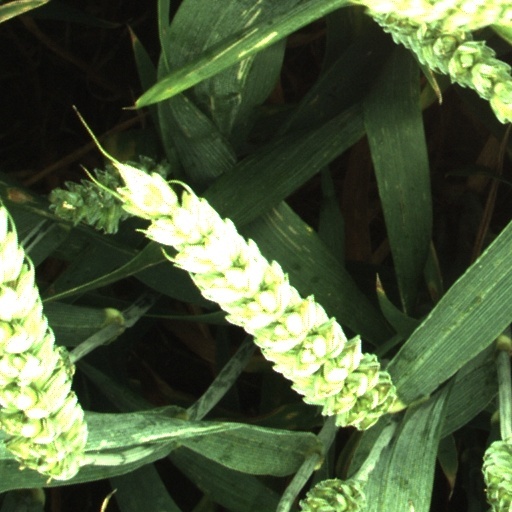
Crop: wheat